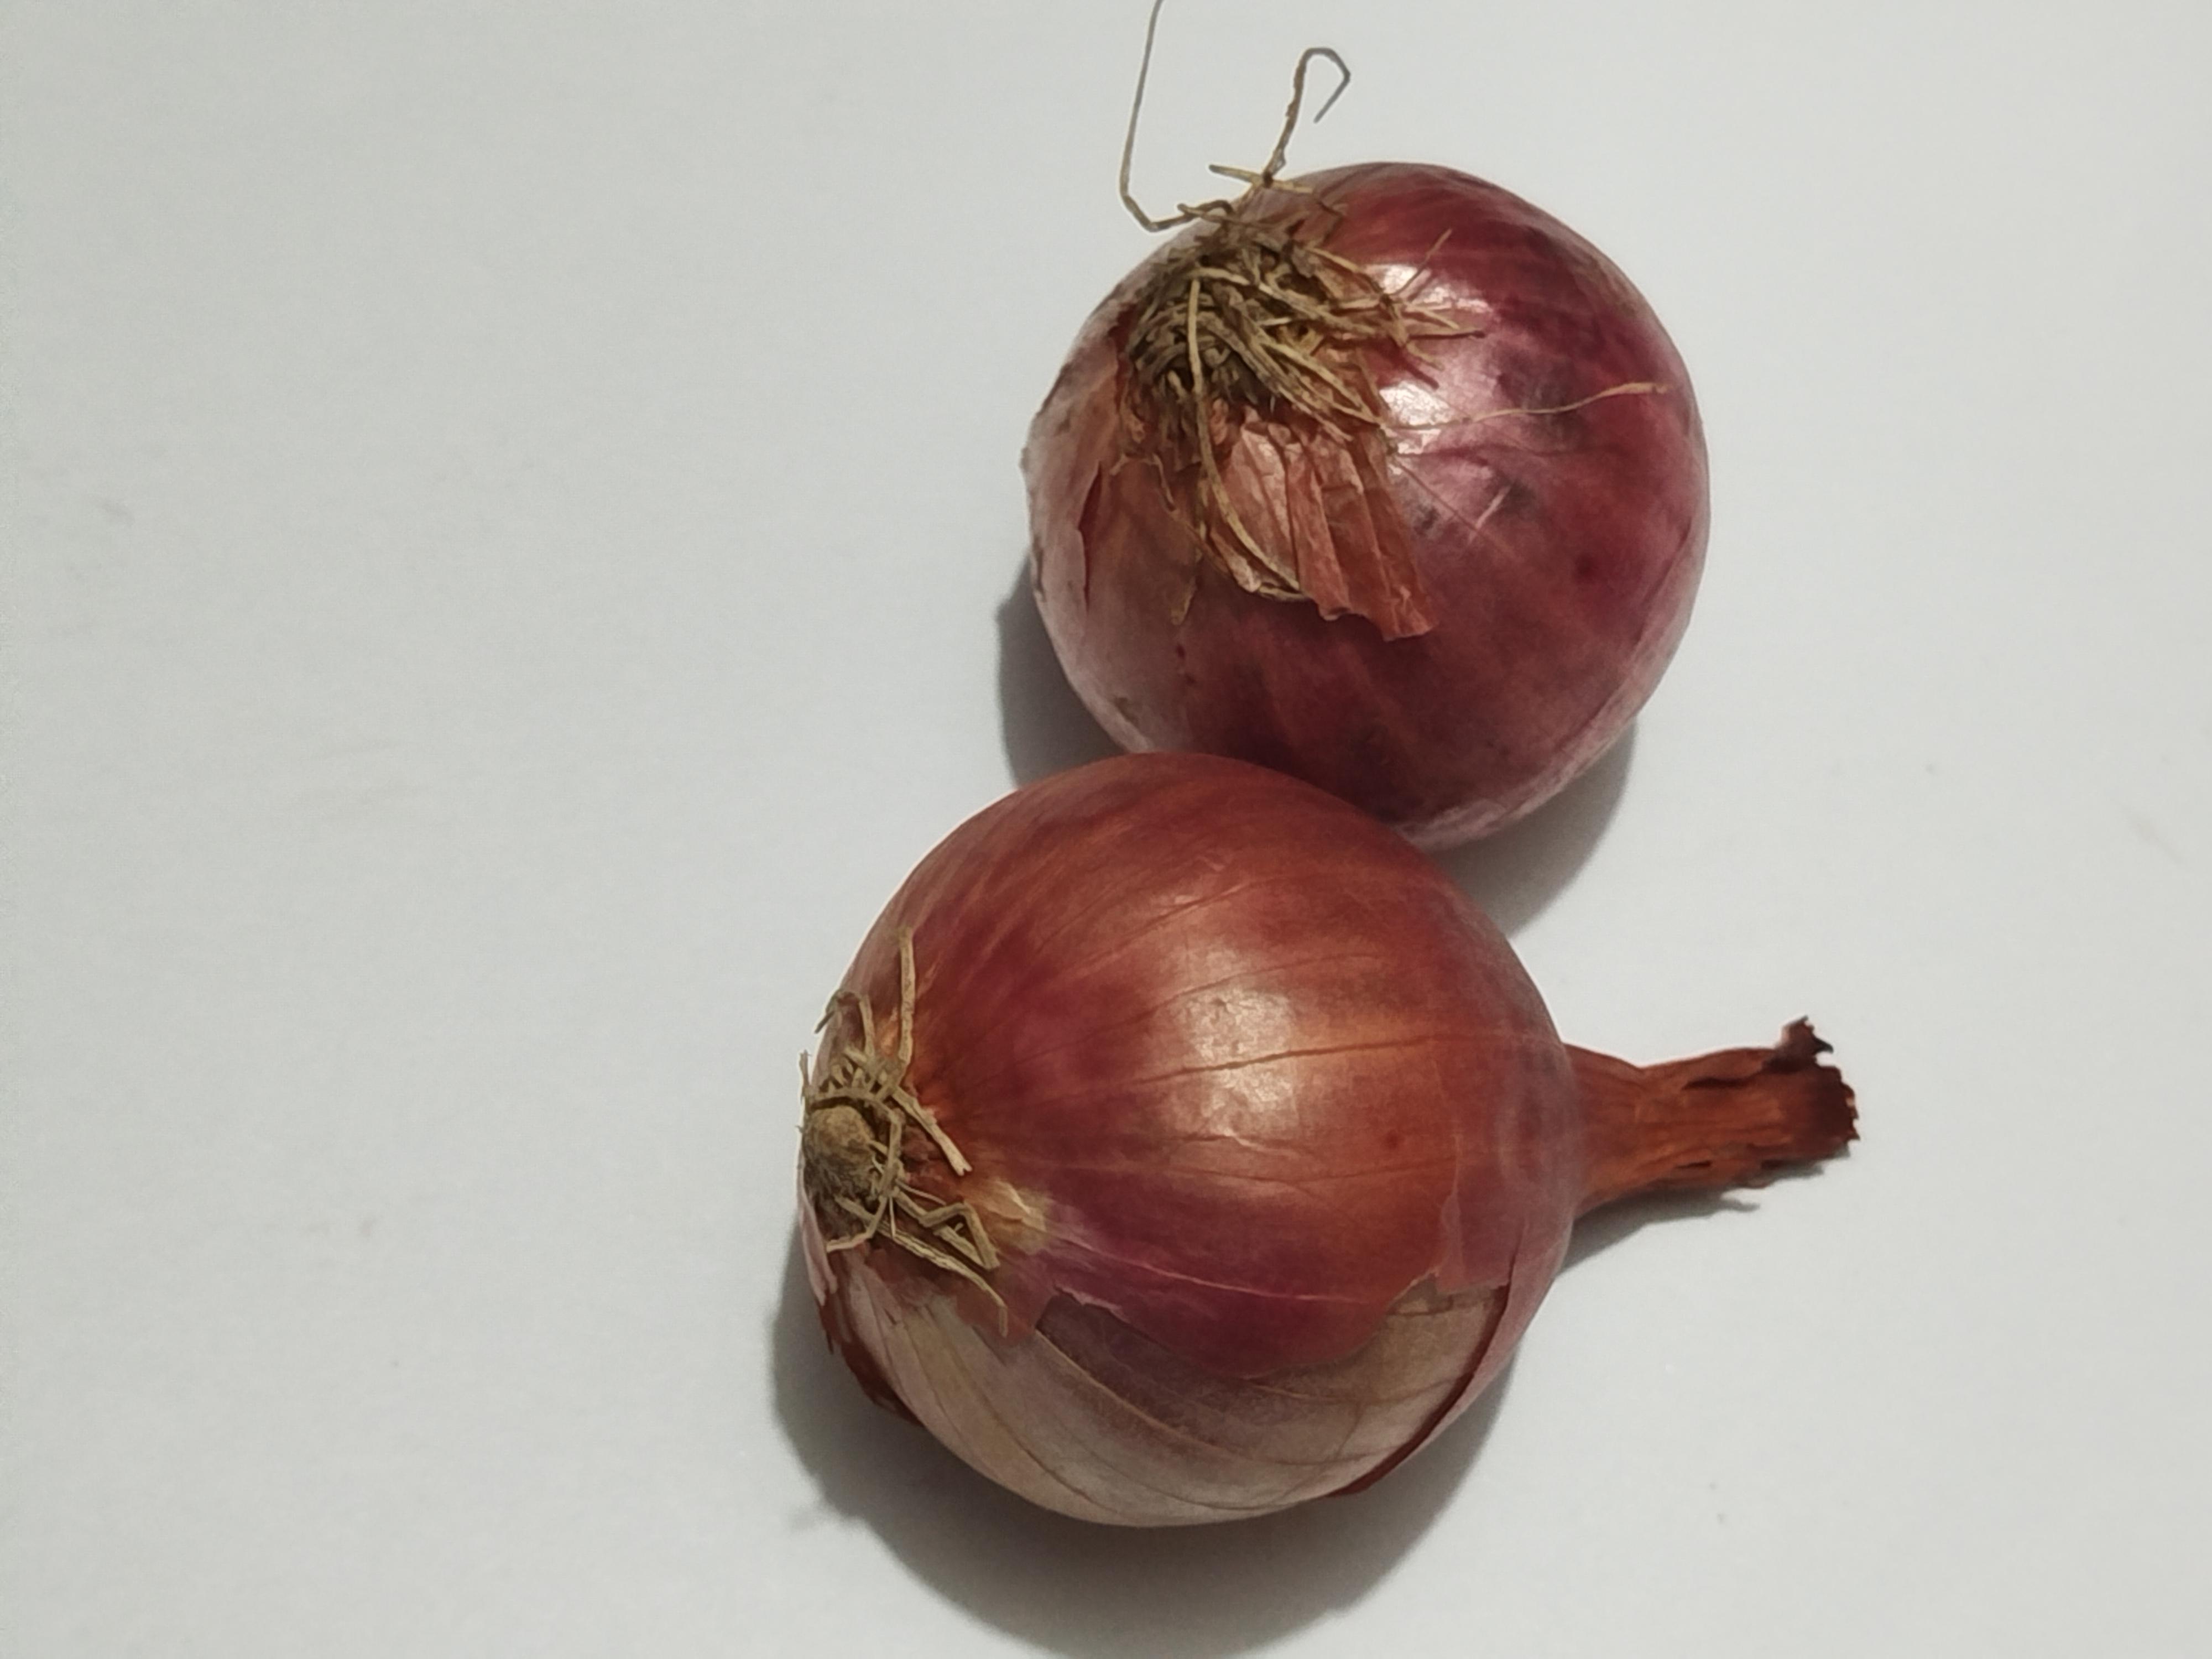
Label: Onion